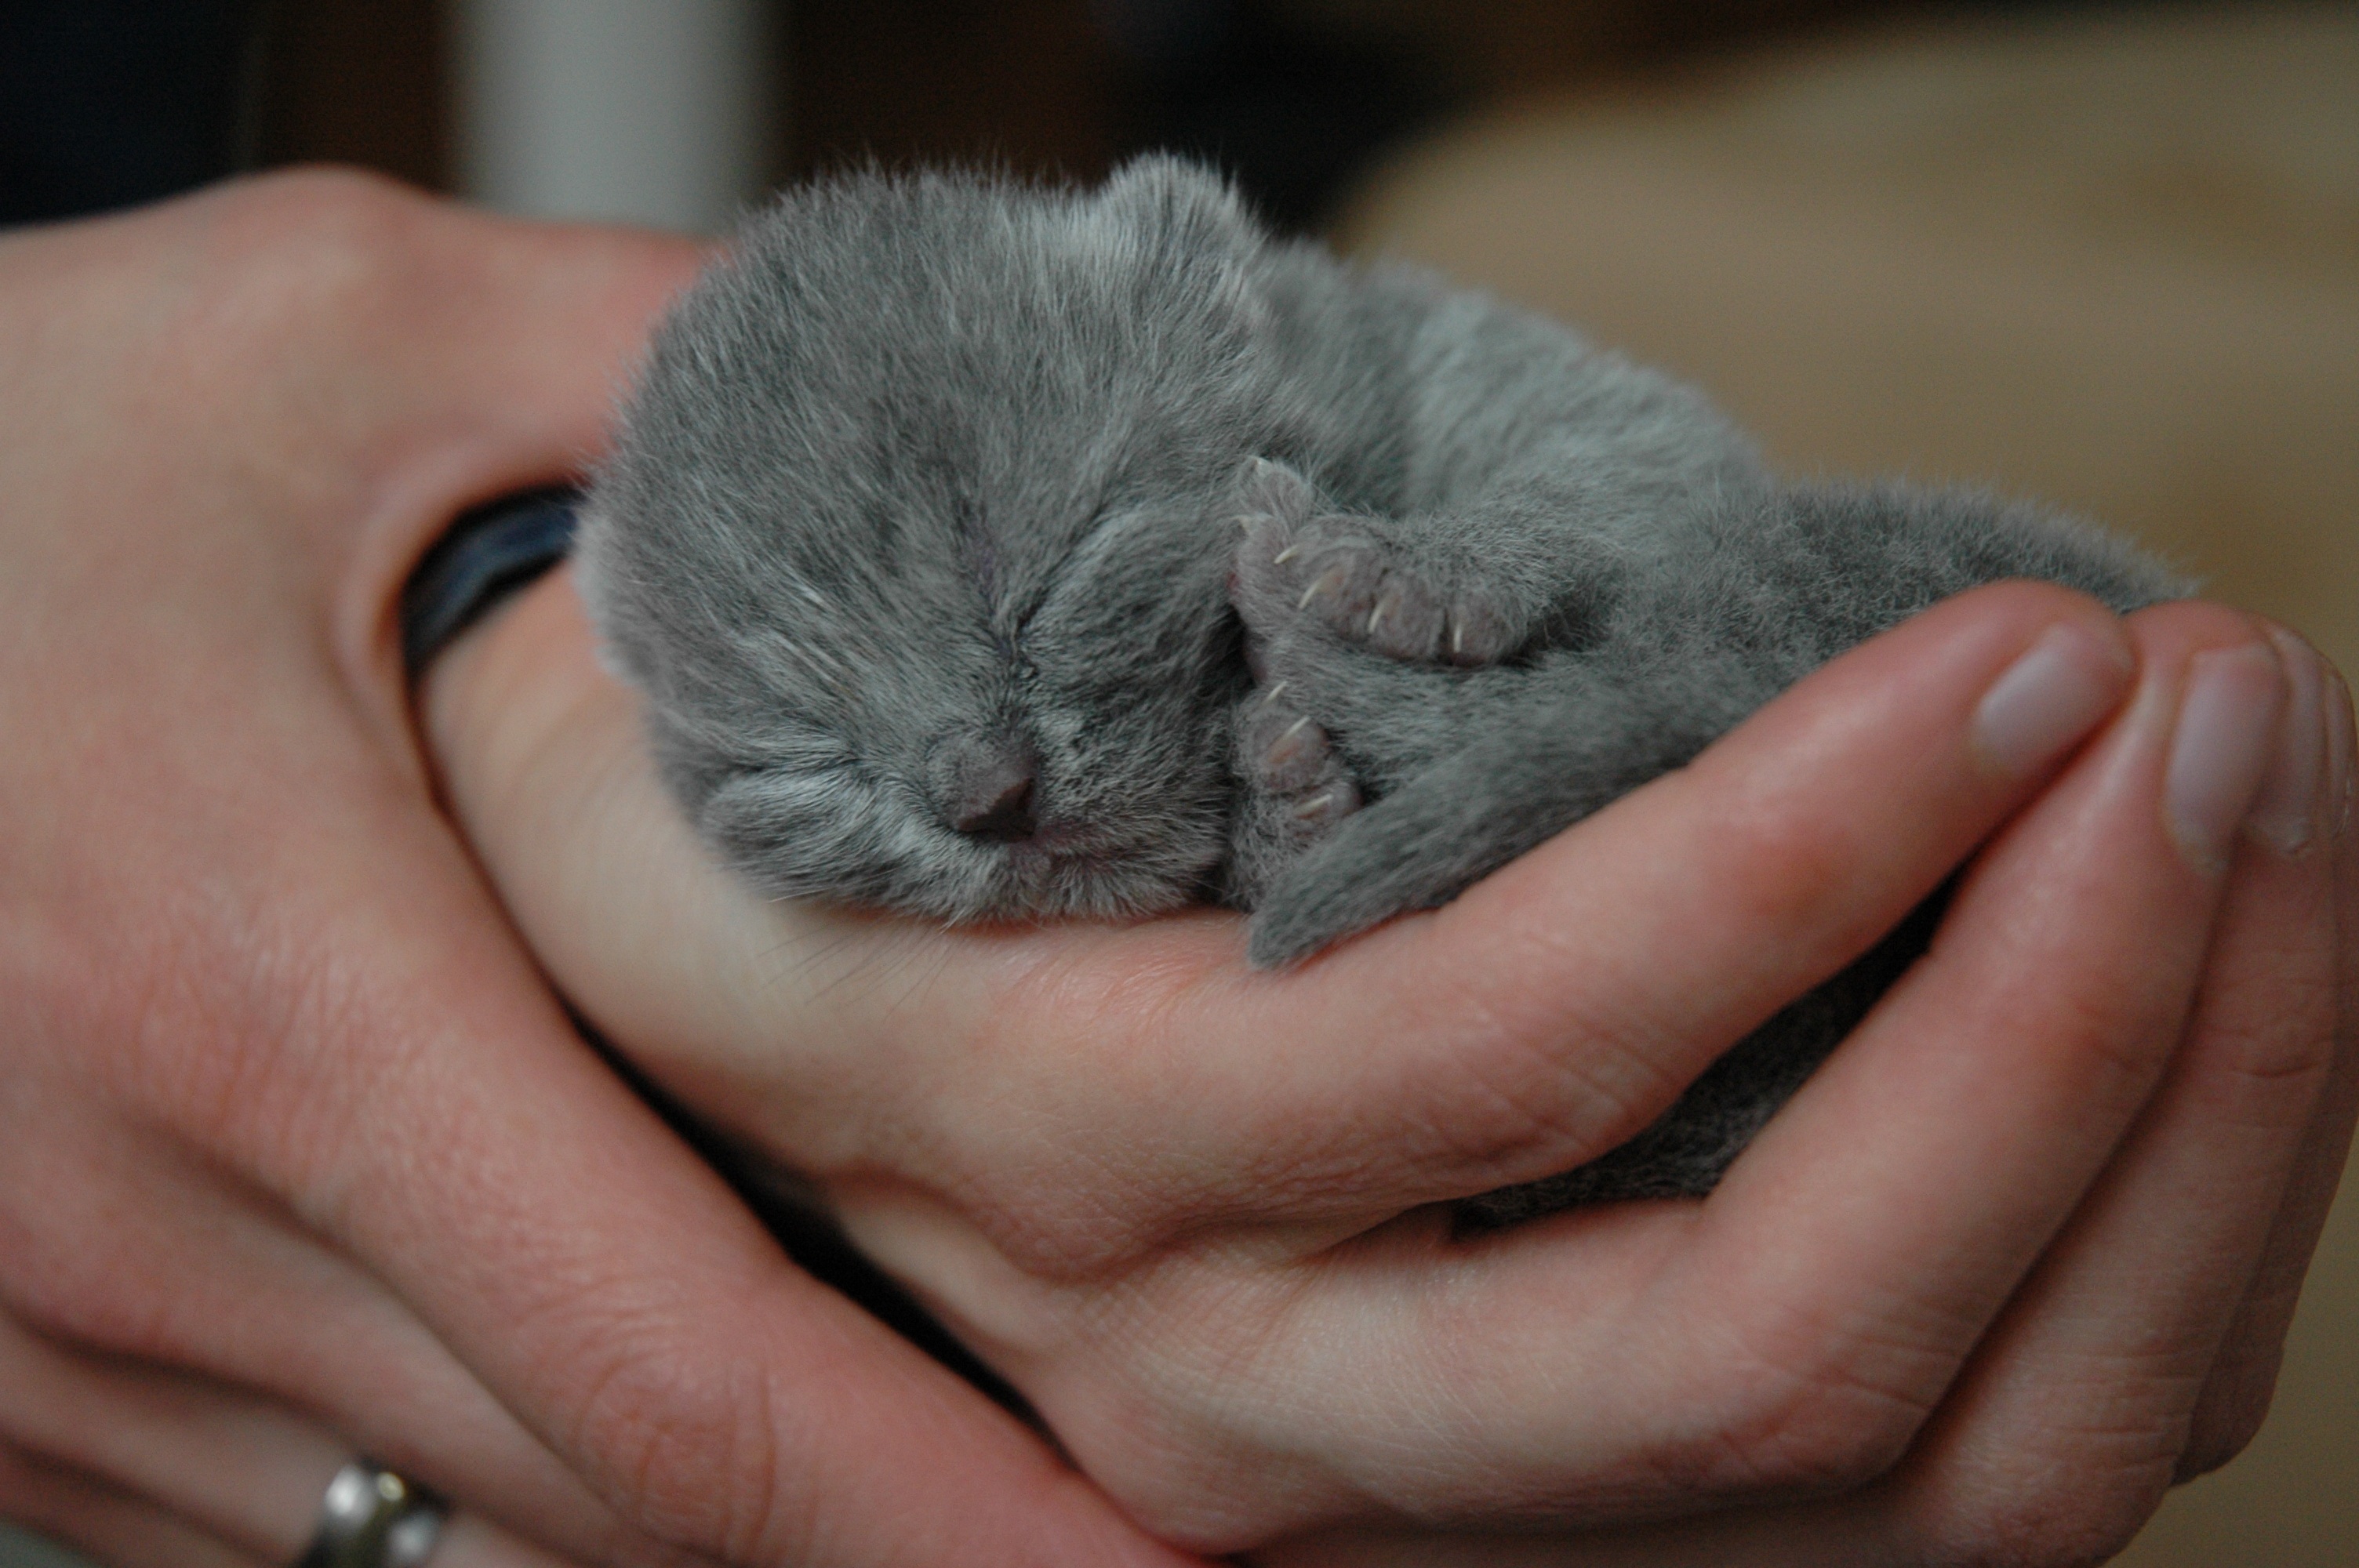
hand, animal, pet, kitten, cat, feline, mammal, rabbit, close up, cats, nose, whiskers, grey, newborn, eye, mammals, skin, vertebrate, organ, hangover, cat face, british shorthair, remote access, small to medium sized cats, cat like mammal